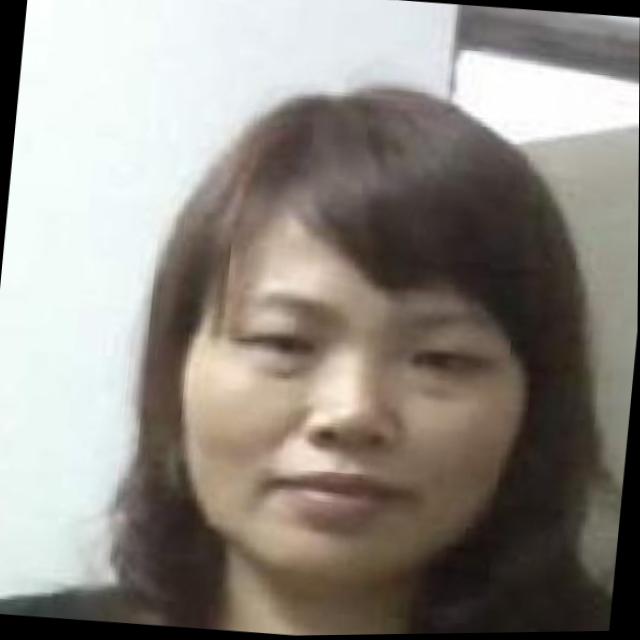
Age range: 21-44